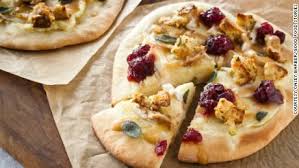
Waste category: biological